Watersnoodmuseum

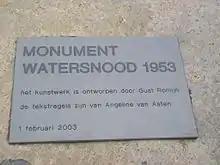
Ouwerkerk Watersnood monument 1953 – Weg van de Buitenlandse Pers

On November 6, 2003, fifty years after the closure of the last hole in the dike at Ouwerkerk, Minister Remkes declared the four caissons and the surrounding area a National Monument to the 1953 flood. In order to promote the interests of the National Monument, the Stichting Caissons Ouwerkerk (Foundation Caissons in Ouwerkerk) changed its name to Stichting Nationaal Monument Watersnood 1953 (Foundation National Monument of the 1953 Flood) and amended the articles of association. The surrounding area is also part of the National Monument. The creeks, a section of the old seawall, the reinforcements, the new seawall and the nature reserve surrounding the creeks all demonstrate the results of the flood of 1 February 1953.